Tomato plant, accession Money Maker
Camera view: vertical (180 deg); turntable rotation: 0 degrees
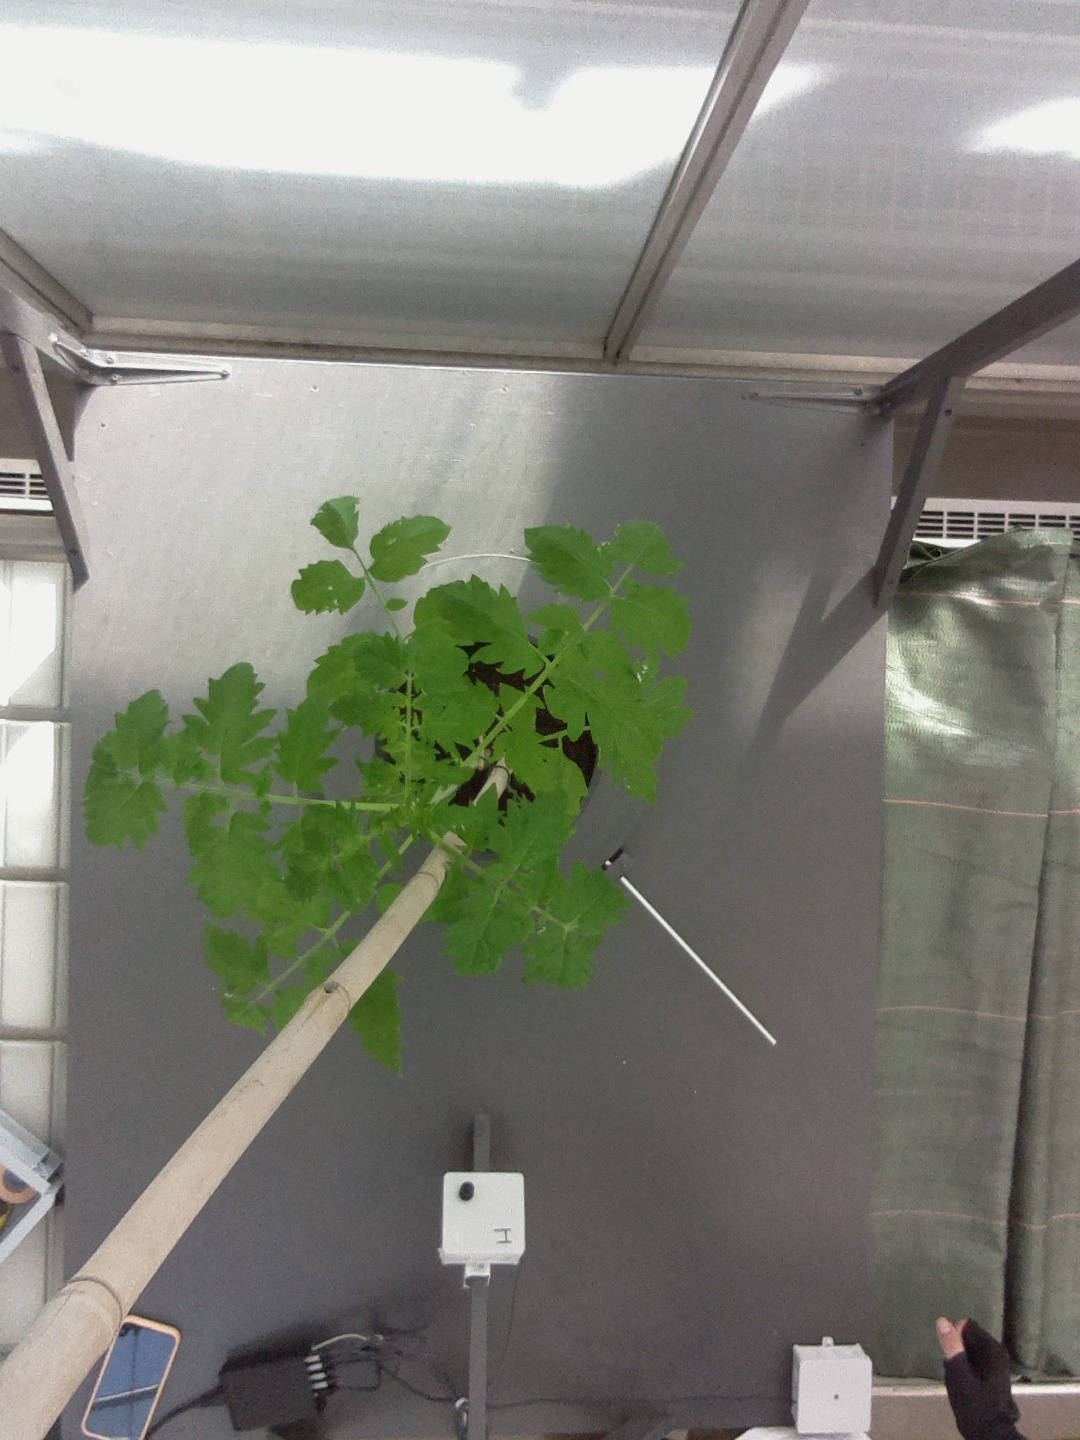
BBCH growth stage 14: 8 of true leaves visible